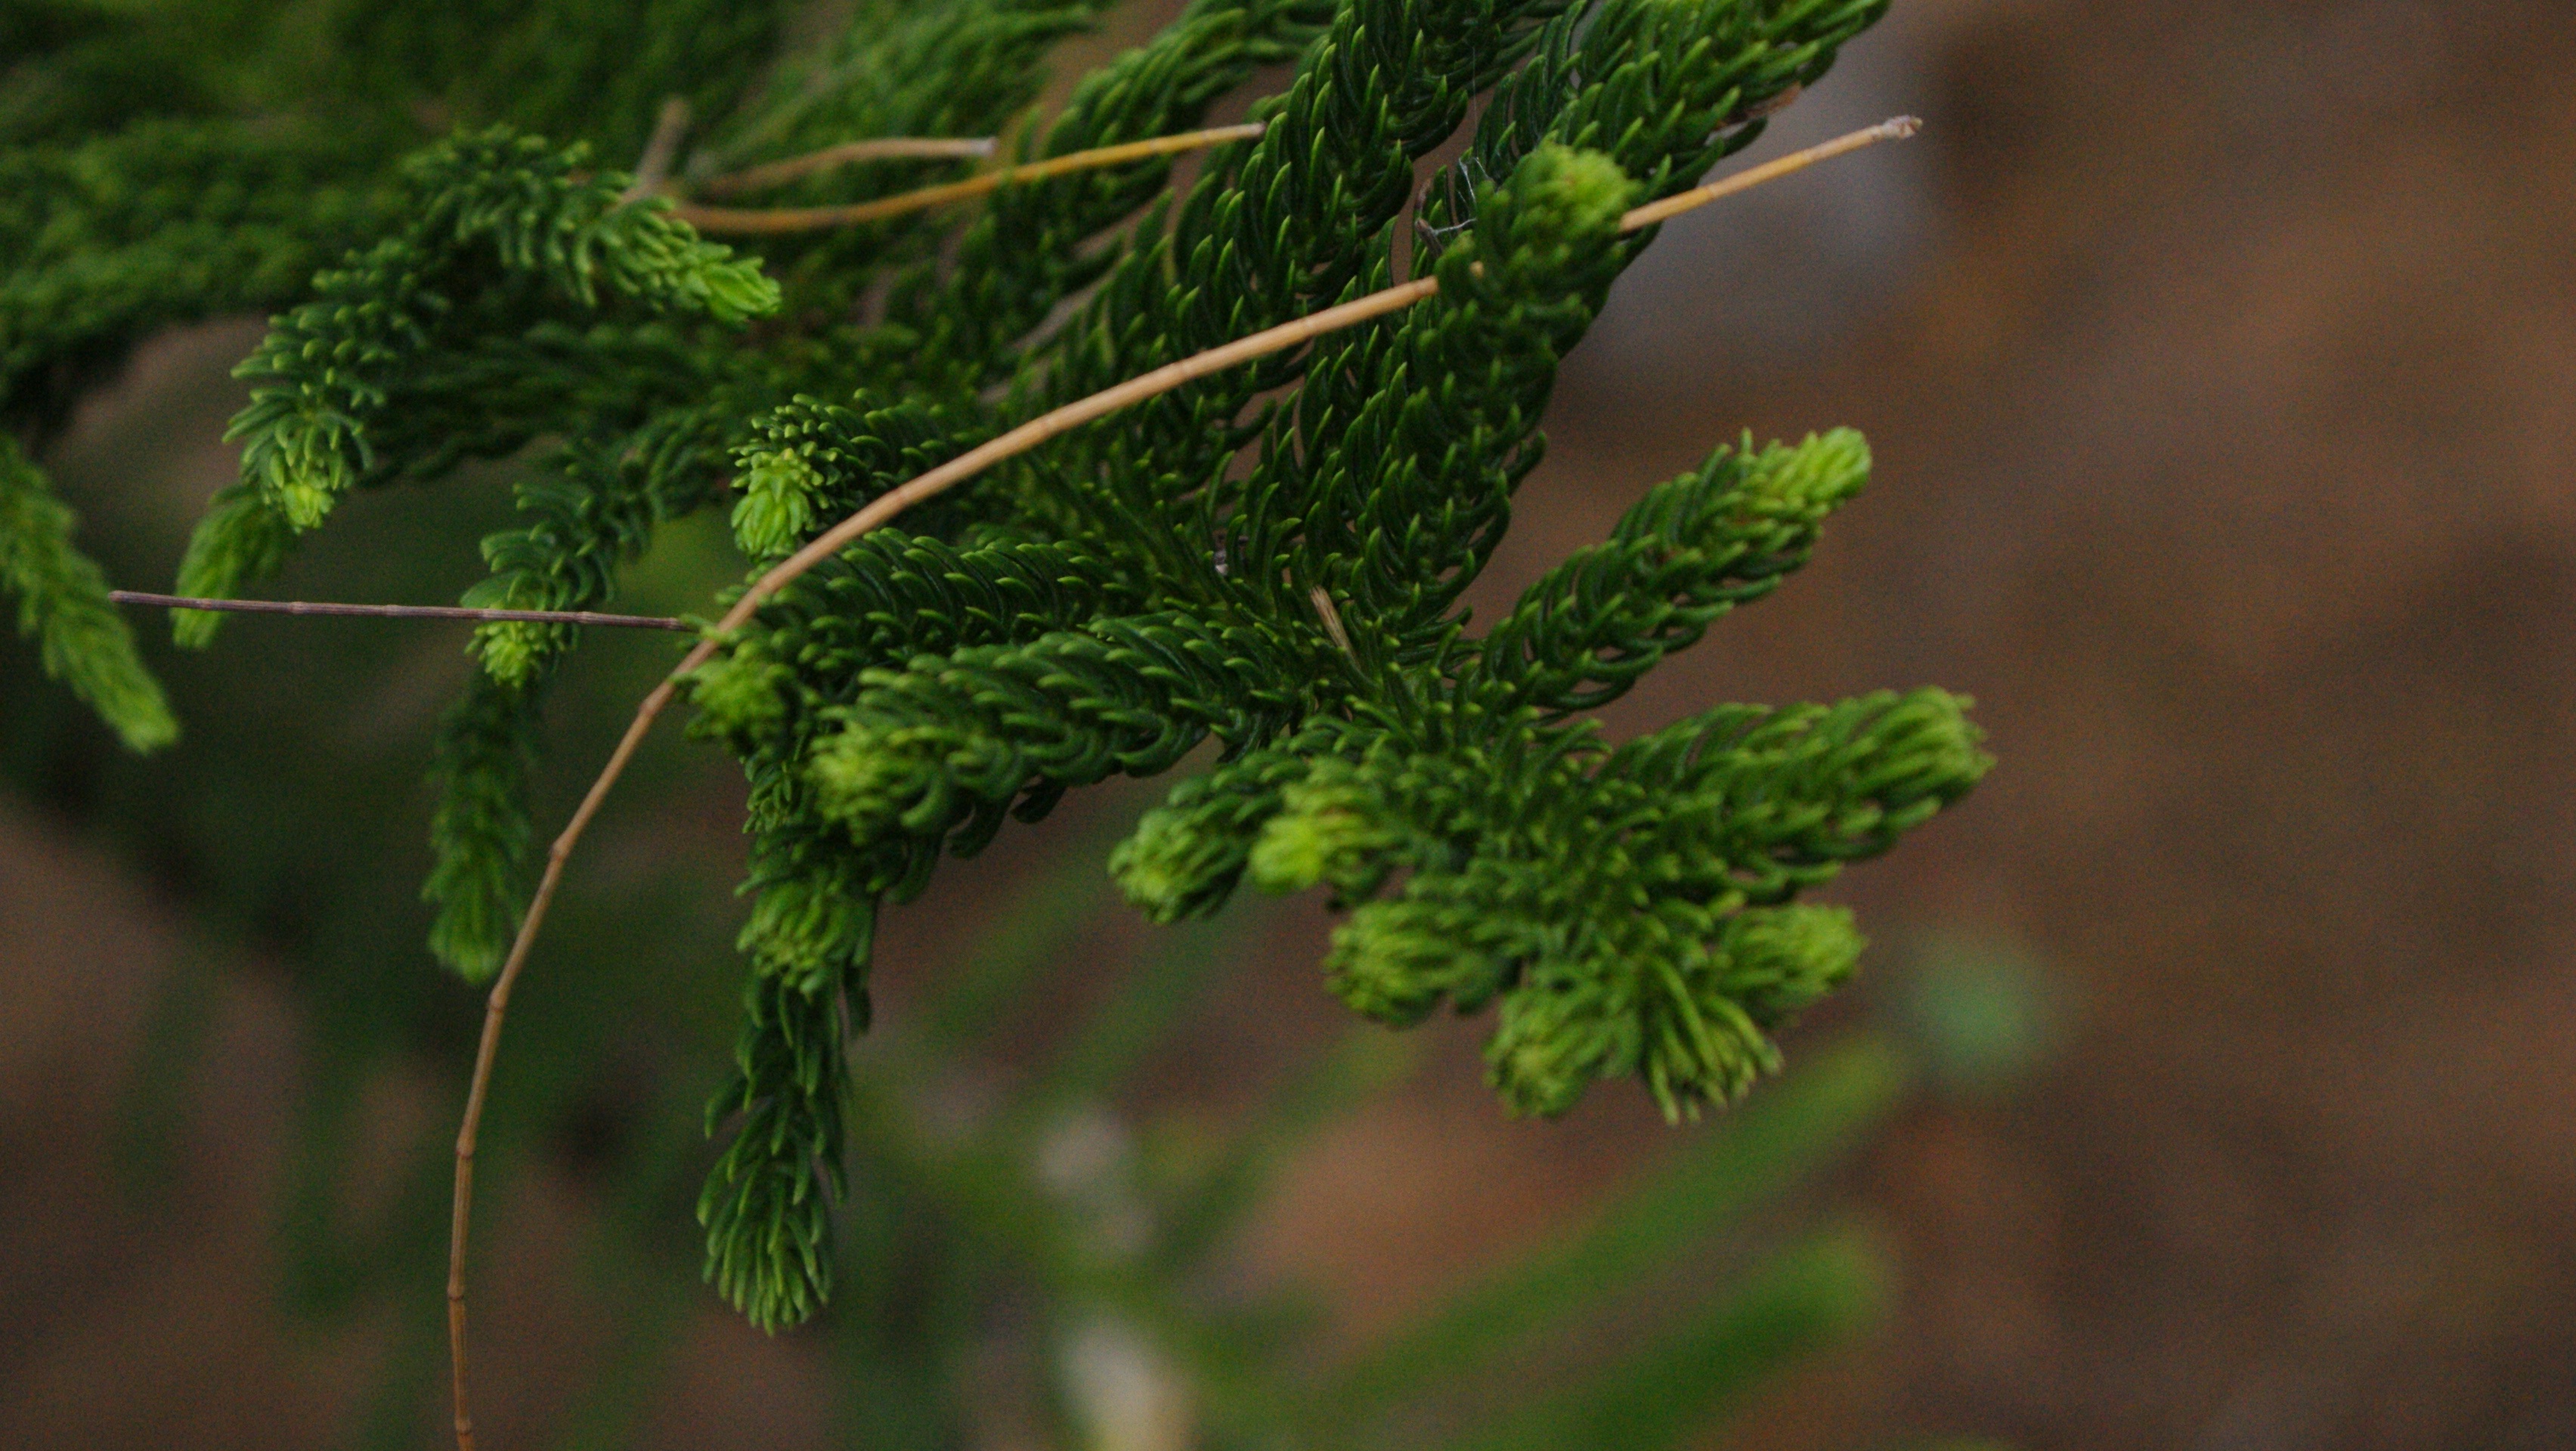
tree, branch, plant, leaf, flower, moss, green, produce, botany, flora, spruce, shrub, larch, ecosystem, flowering plant, grass family, woody plant, land plant, apiales